Qanat

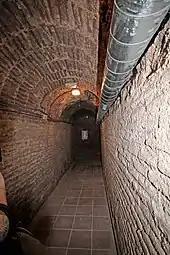
A preserved "viaje de agua" in Madrid

In the 13th century, the invasion of Iran by Mongolian tribes reduced many qanats and irrigation systems to ruin, and many qanats were deserted and dried up. Later, in the era of the Ilkhanid dynasty especially at the time of Ghazan Khan and his Persian minister Rashid al-Din Fazl-Allah, some measures were taken to revive the qanats and irrigation systems. There is a 14th-century book entitled "Al-Vaghfiya Al-Rashidiya" (Rashid's Deeds of Endowment) that names all the properties located in Yazd, Shiraz, Maraghe, Tabriz, Isfahan and Mowsel that Rashid Fazl-Allah donated to the public or religious places. This book mentions many qanats running at that time and irrigating a considerable area of farmland.